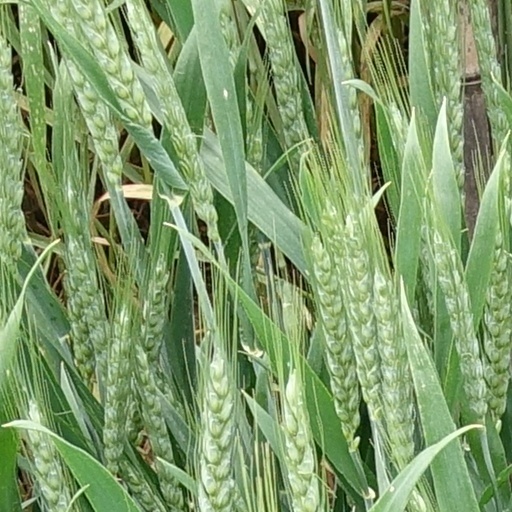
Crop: wheat